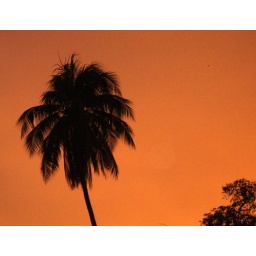
Coconut Tree in the orange sky